Heinrich Ehrler

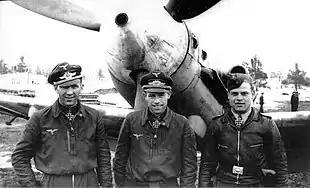
Theodor Weissenberger (left), Ehrler (center) and Rudolf Müller (right)

In combat near the Kirov Railway on 9 January 1943, Ehrler claimed two Lavochkin-Gorbunov-Gudkov LaGG-3s and a Hurricane shot down. He was promoted to "Oberleutnant" (first lieutenant) on 1 February 1943. In the afternoon of 27 March, II. "Gruppe" and III. "Gruppe" provided fighter escort for Messerschmitt Bf 110s and Focke-Wulf Fw 190s attacking the Soviet airfield at Murmashi. The flight encountered 30 Soviet fighters over Shonguy and Murmashi. In this engagement, the Germans claimed fourteen aerial victories, among them five by Ehrler. Soviet records document the loss of six aircraft. The next day, he was awarded the German Cross in Gold.